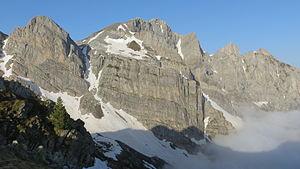
La pointe Marguareis est un sommet frontalier entre la France et l'Italie. Elle culmine à 2 650 m d'altitude et constitue le point culminant des Alpes ligures.